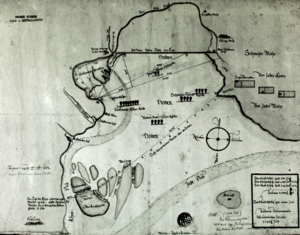
La baie de Jade est une baie de la côte allemande de la mer du Nord.